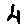
Label: 4